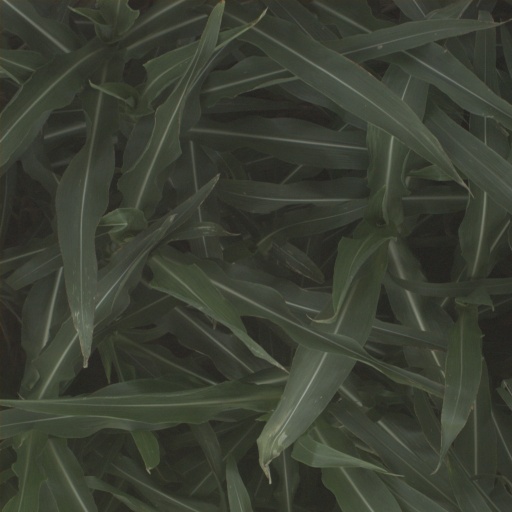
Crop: sorghum